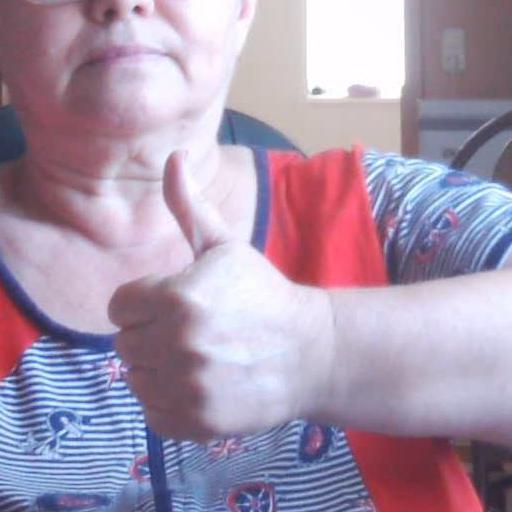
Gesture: like